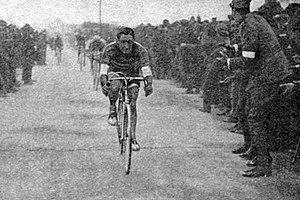
Costante Girardengo vainqueur de Milan-Turin, le 23 avril 1919 (troisième de ses cinq victoires en dix ans).
Milan-Turin est une course cycliste sur route italienne, créée en 1876. C'est la plus ancienne course encore organisée. Entre 2005 et 2019, elle fait partie de l'UCI Europe Tour en catégorie 1.HC. En 2020, elle intègre l'UCI ProSeries, le deuxième niveau du cyclisme international.
Costante Girardengo était un coureur cycliste italien. Il fut avec Alfredo Binda l'un des meilleurs cyclistes italiens durant les années 1920, en étant considéré comme le premier campionissimo.